History of slavery in Indiana

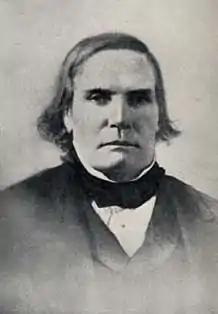
Jesse B. Thomas

Harrison's move to legalize slavery was not taken lightly by President Thomas Jefferson. Although Jefferson was himself a slaveholder, he was opposed to the spread of slavery. Jefferson had been working with James Lemen since at least 1784 and used him as an agent in the Northwest to organize an anti-slavery movement. Lemen succeeded in helping to establish an anti-slavery Baptist church that drew many members. Jefferson sent Lemen to the Indiana territory again in 1807 with the mission to seek out and organize the anti-slavery men of the state and encourage them to take action. Several prominent men had already been stirred by Harrison's moves to legalize slavery. Dennis Pennington, a former slave holder who had freed his slaves when he moved to Indiana, was chief among the anti-slavery men. Jonathan Jennings, who also attended the meeting, would quickly grow into the party's leader. Other prominent anti-slavery men included Richard Rue, John Paul, and General William Johnson, all veterans of the Revolution.